Dalila Puzzovio

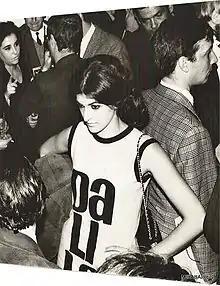
Dalila Puzzovio (ca. 1965)

Dalila Puzzovio (born 1 January 1943) is an Argentine visual artist and fashion designer active during the 1960s. Puzzovio works in the art forms of pop, happening, and conceptual art. Her artistic creativity is credited by Graciela Melgarejo as having paved the way for subsequent Argentine artists and greatly influenced the work they produced.